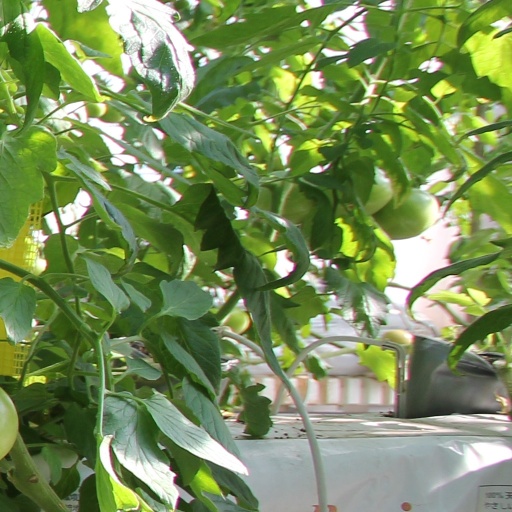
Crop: tomato